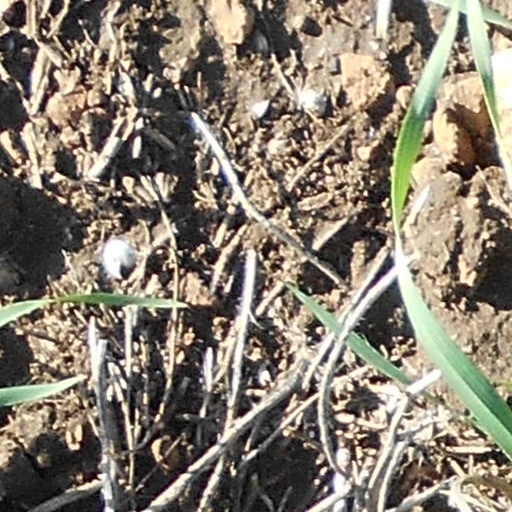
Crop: wheat